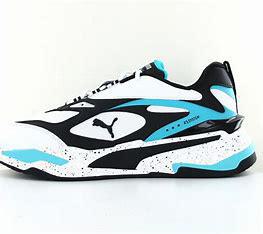
Brand: Puma
Model: Rs Fast